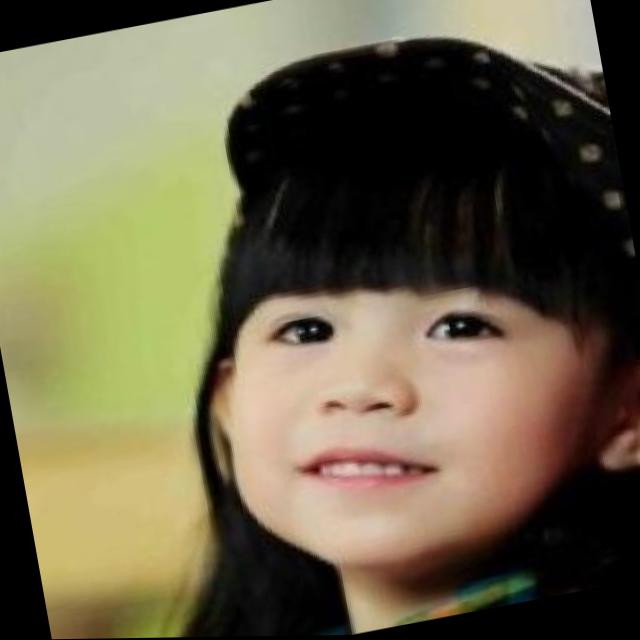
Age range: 0-12